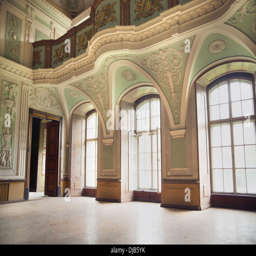
ancient balcony in the luxury palace